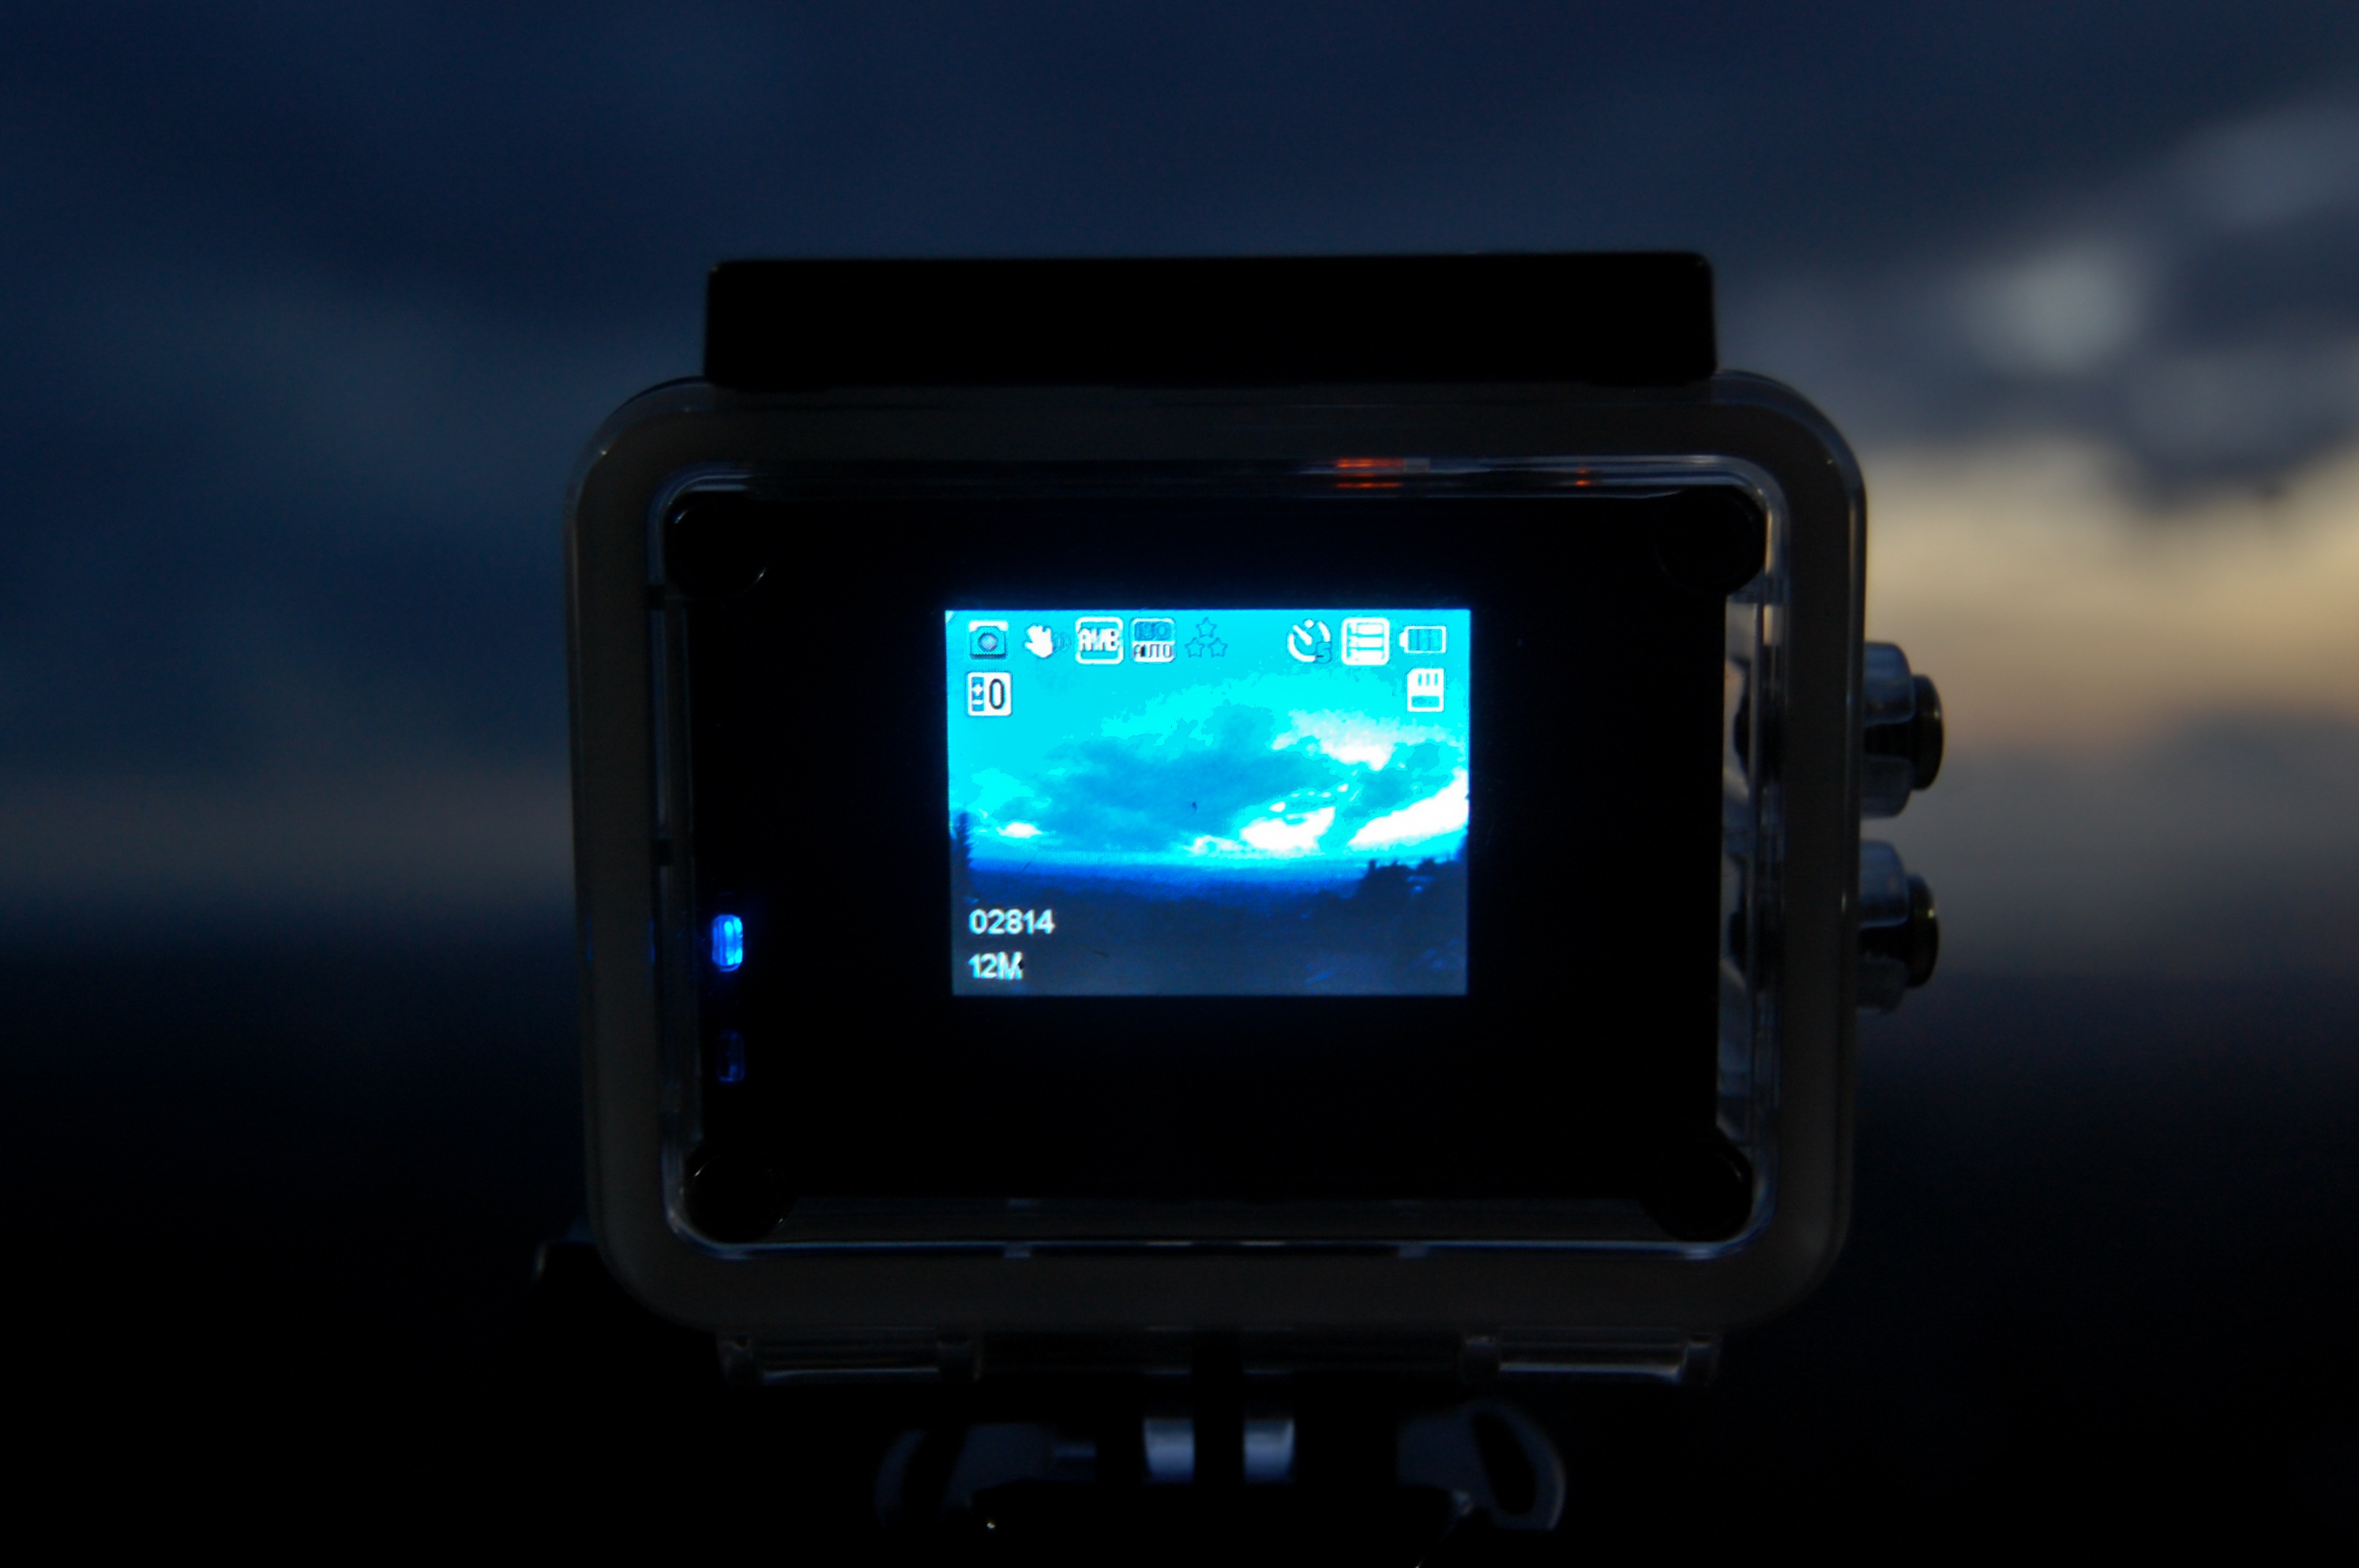
hand, light, sunrise, camera, morning, vehicle, blue, go pro, electronics, multimedia, screenshot, computer wallpaper, morning view